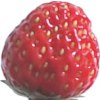
Label: strawberry